Scouting and Guiding in Prince Edward Island

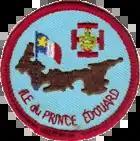

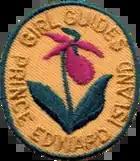

Guiding is served by the Guiding in Canada - Prince Edward Island Council.